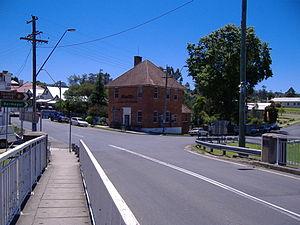
Cobargo est une localité australienne située dans le comté de la vallée Bega en Nouvelle-Galles du Sud, à 386 km au sud de Sydney et à 20 km de l'océan Pacifique sur la Princes Highway. La population s'élevait à 776 habitants en 2016.